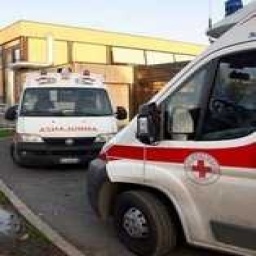
Label: ambulance